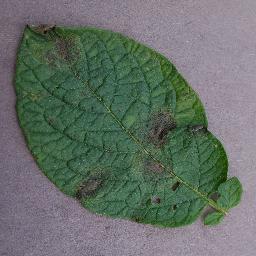
Label: Potato___Late_blight